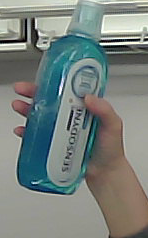
Product: sensodyne_mouthwash